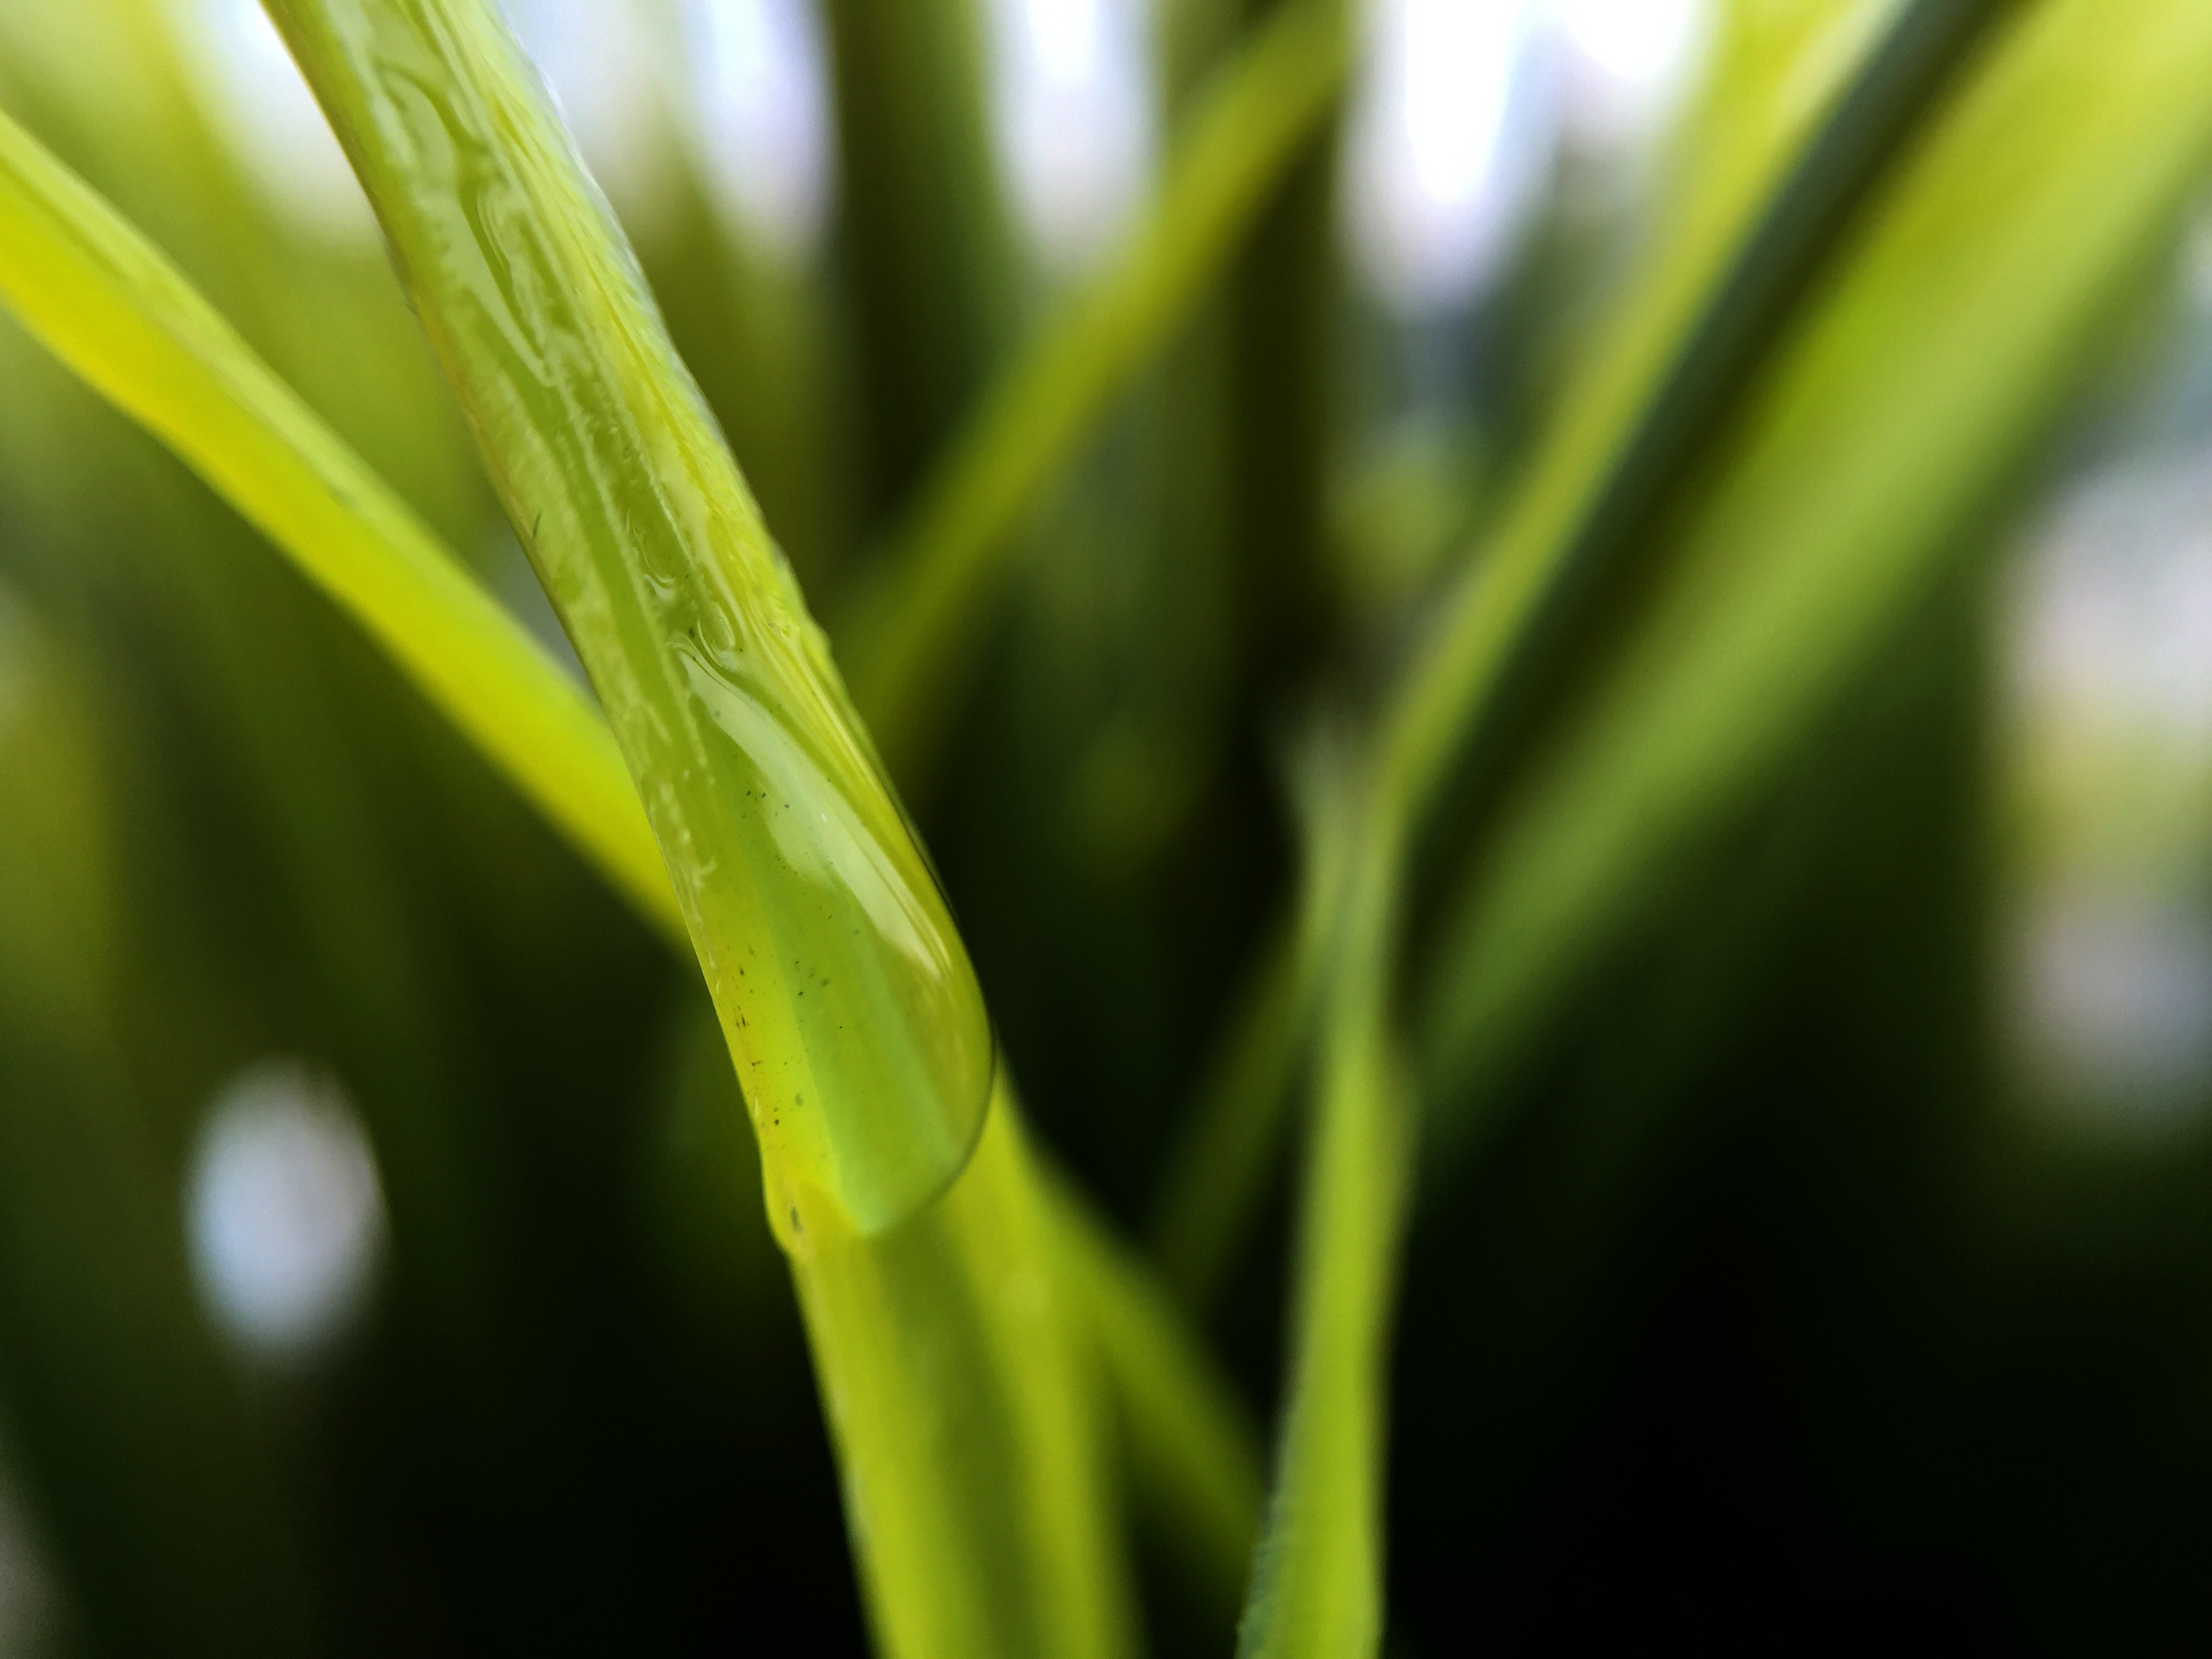
green, leaf, plant, close up, grass, plant stem, flower, grass family, macro photography, terrestrial plant, botany, flowering plant, photography, lemongrass